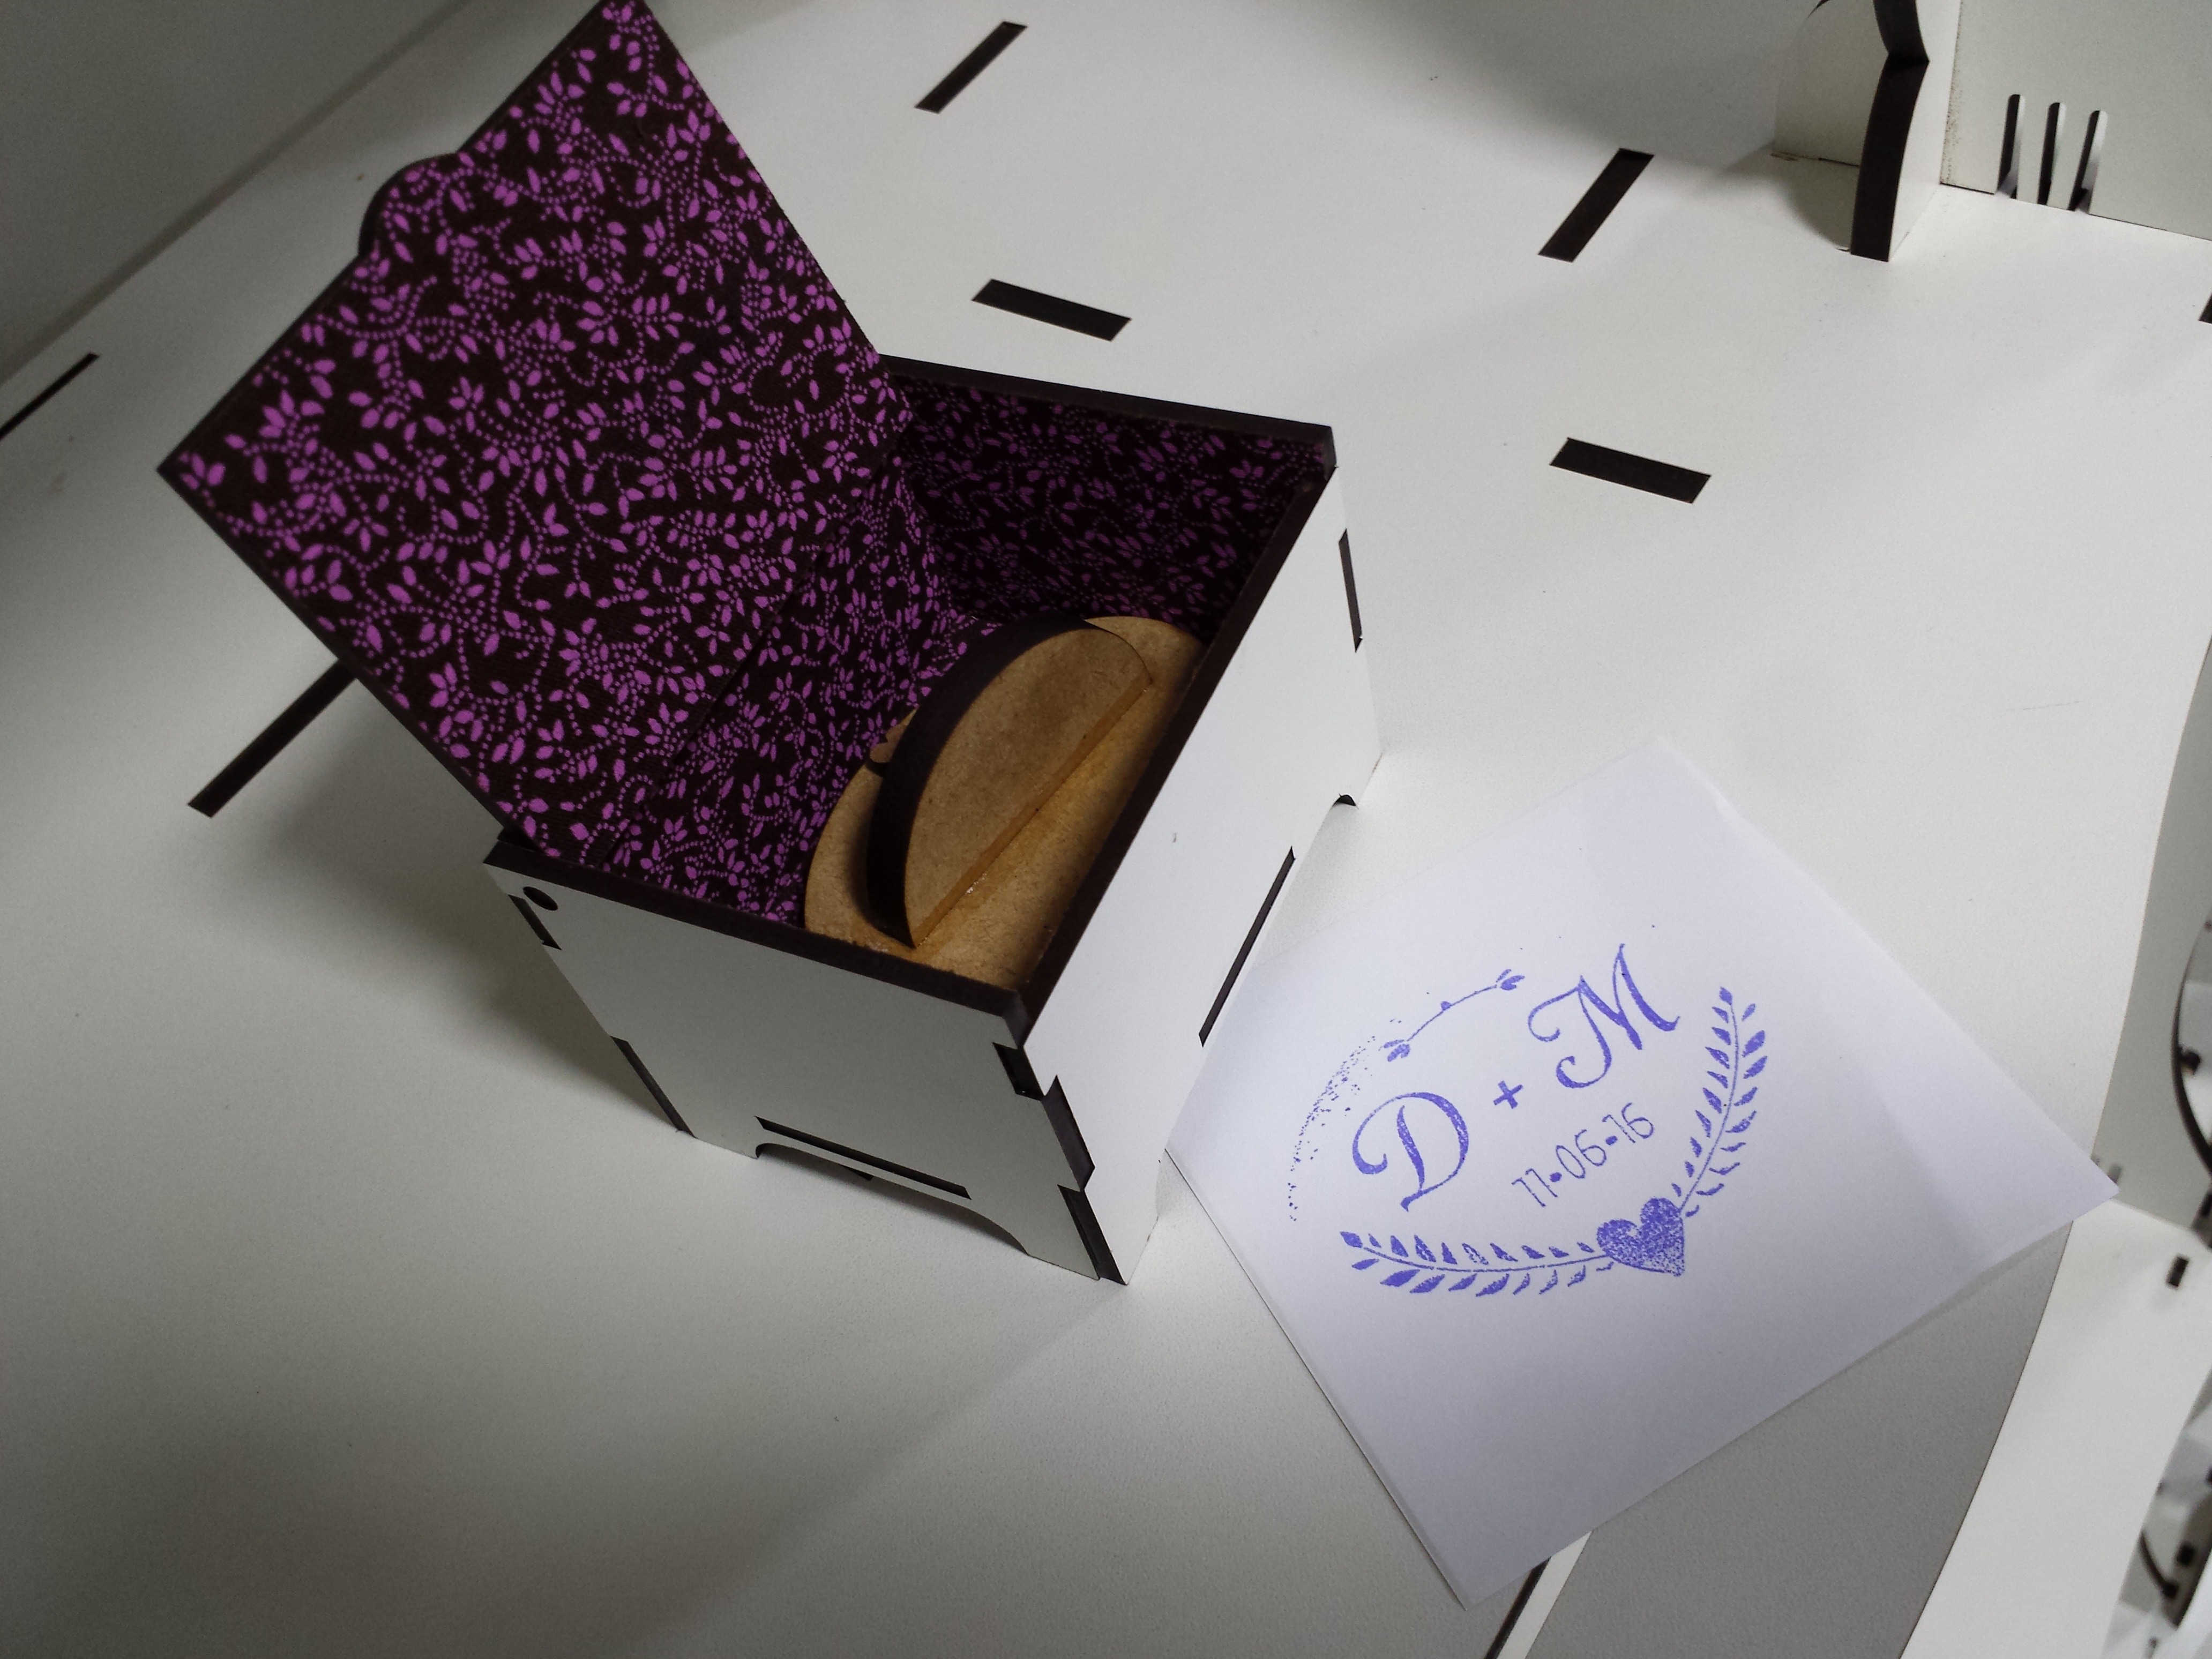
woman, white, purple, pattern, furniture, brand, art, drawing, crafts, design, calligraphy, shape, laser cutting